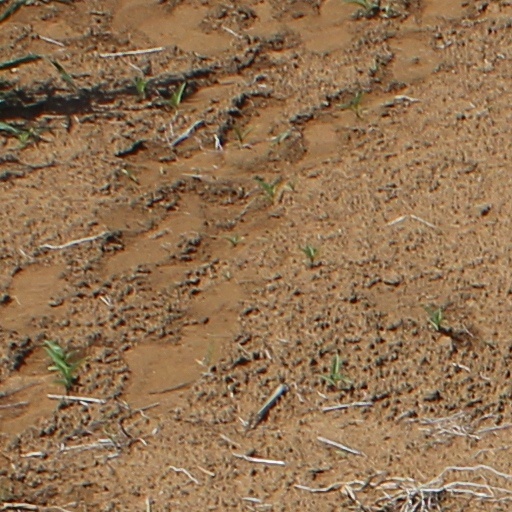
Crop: wheat